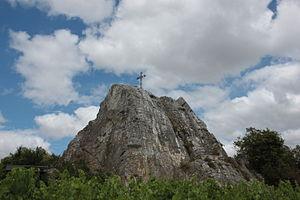
Site des Pierres-Meslières, ère préhistorique, Saint-Géreon.
Les Pierres Meslières est un site néolithique situé sur la commune de Saint-Géréon dans le département de la Loire-Atlantique. Il comprend une station néolithique et un ancien alignement de menhirs.
Saint-Géréon est une ancienne commune de l'Ouest de la France, située dans le département de la Loire-Atlantique, en région Pays de la Loire. Elle constitue depuis le 1ᵉʳ janvier 2019 avec sa voisine d'Ancenis la commune nouvelle d'Ancenis-Saint-Géréon.